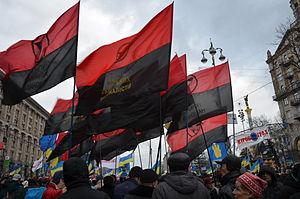
Euromaïdan est le nom donné aux manifestations pro-européennes en Ukraine, ayant débuté le 21 novembre 2013 à la suite de la décision du gouvernement ukrainien de ne pas signer un accord d'association avec l'Union européenne au profit d'un accord avec la Russie. Ces manifestations ont été marquées par de fortes violences entre le 30 novembre et le 8 décembre 2013, qui n'ont fait qu'accroître les mouvements de protestation, avec entre 250 000 et 500 000 manifestants à Kiev. Du 18 au 21 février 2014, des affrontements ont à nouveau éclaté, faisant plus de quatre-vingts morts.